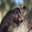
Label: possum